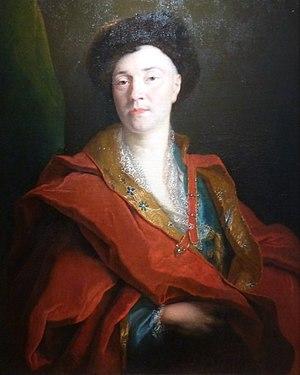
Perpignan (Pyrénées-Orientales, France), musée Hyacinthe Rigaud, collection peinture civile. L'acteur Michel Boyron dit Baron fut formé par Molière et devint un de ses amis
Michel Boyron, dit Michel Baron, est un comédien et dramaturge français, né le 7 ou le 8 octobre 1653 à Paris, où il est mort le 22 décembre 1729. Élève de Molière avant de devenir son camarade de scène, interprète des plus grands auteurs dramatiques du règne de Louis XIV — Pierre et Thomas Corneille, Racine, Regnard, Dancourt —, et considéré par ses contemporains comme le meilleur acteur de sa génération, tant dans le comique que dans le tragique, il a lui-même composé dix comédies en prose ou en vers, dont la plus célèbre, L'Homme à bonne fortune, a été régulièrement représentée jusqu'au milieu du XIXᵉ siècle.